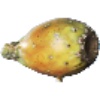
Label: Cactus fruit 1